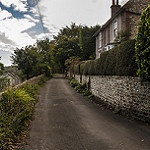
Label: street